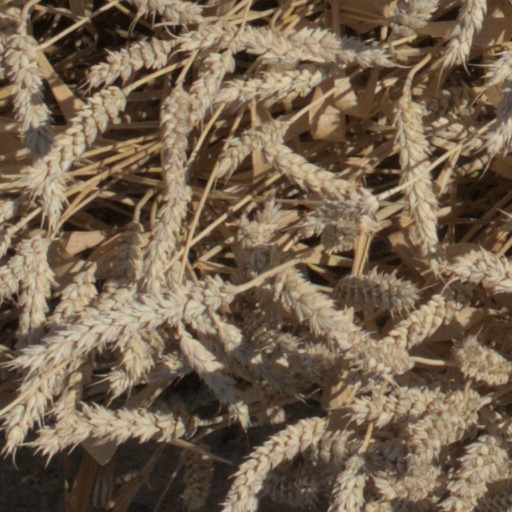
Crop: wheat